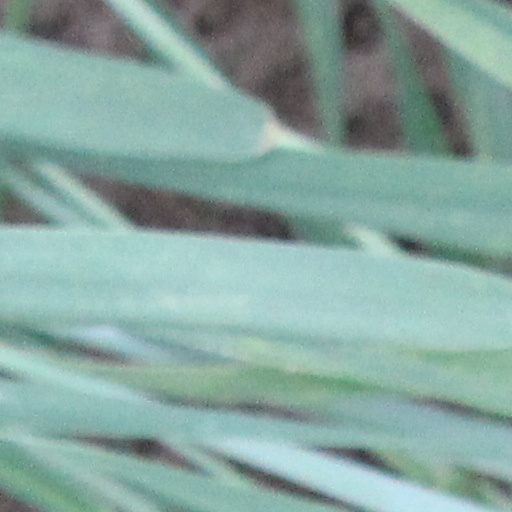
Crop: wheat